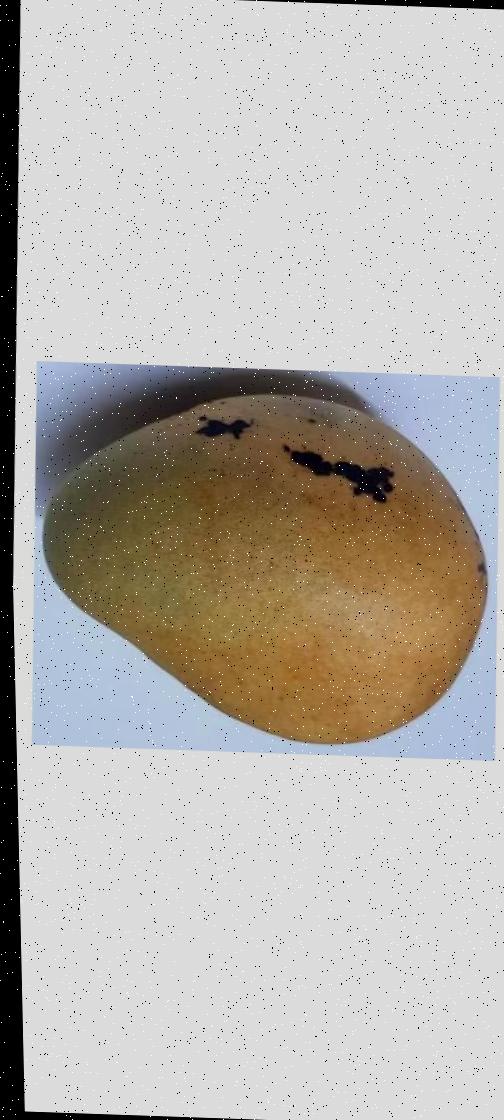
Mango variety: Bari-11